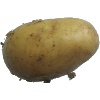
Label: Potato White 1